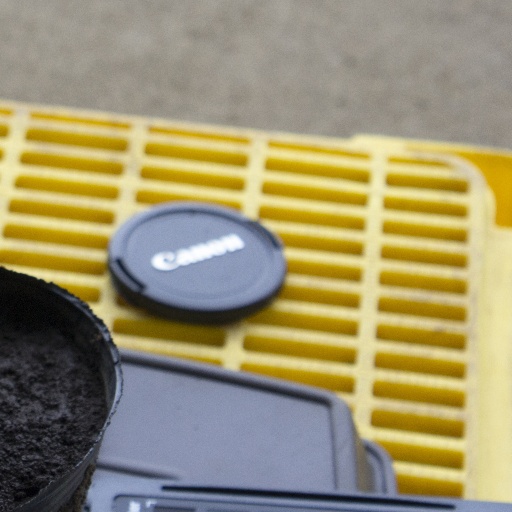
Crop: soybean